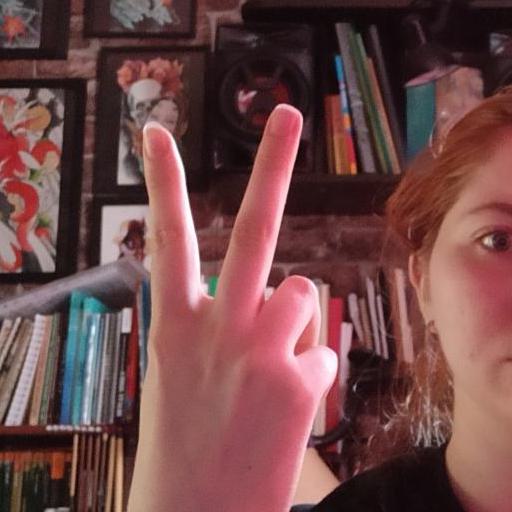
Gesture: peace_inverted